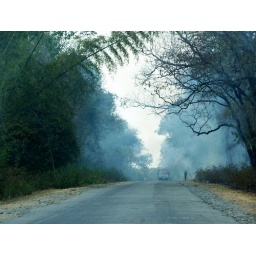
A view of the smoke from a forest fire. On a road in Coorg